Answer in natural language. Is walnut wood open shelving unit further away or in front of blue two-seater sofa with green and blue cushions? Choose between the following options: in front or further away
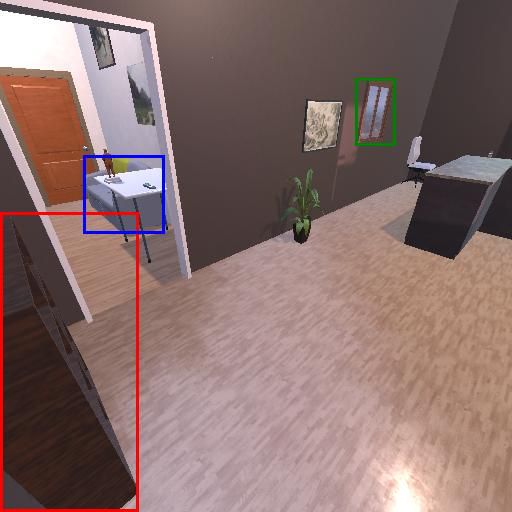
<answer>in front</answer>